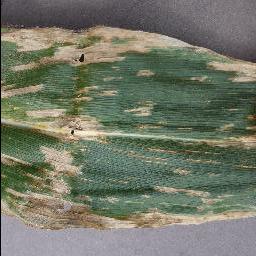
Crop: corn
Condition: (maize)_cercospora_spot_gray_spot